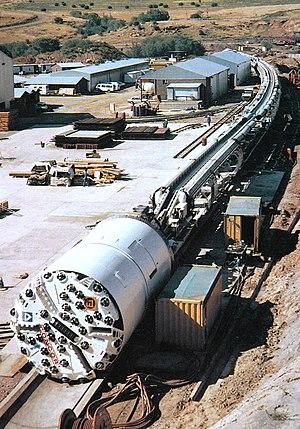
Le Lesotho Highlands Water Project est un programme de construction de plusieurs barrages au Lesotho destiné à capter les eaux du bassin supérieur fleuve Orange et d’inverser une partie de son cours dans le but d'alimenter l'Afrique du Sud et notamment la région de Johannesbourg, en eau potable.